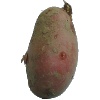
Label: red_potato